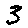
Label: 3